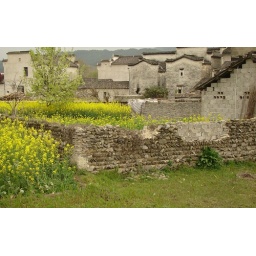
yellow flowers in Huangshan